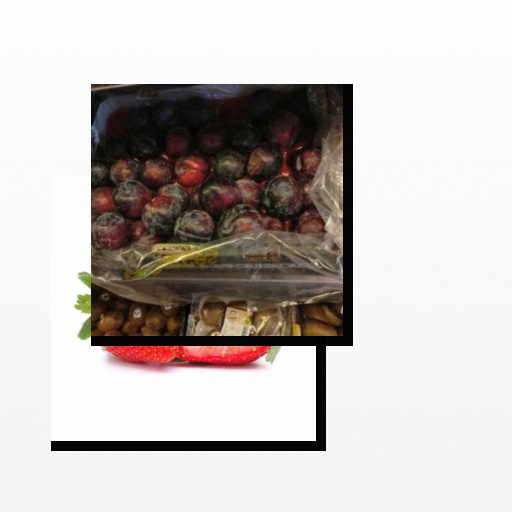
Food items: strawberry, plum